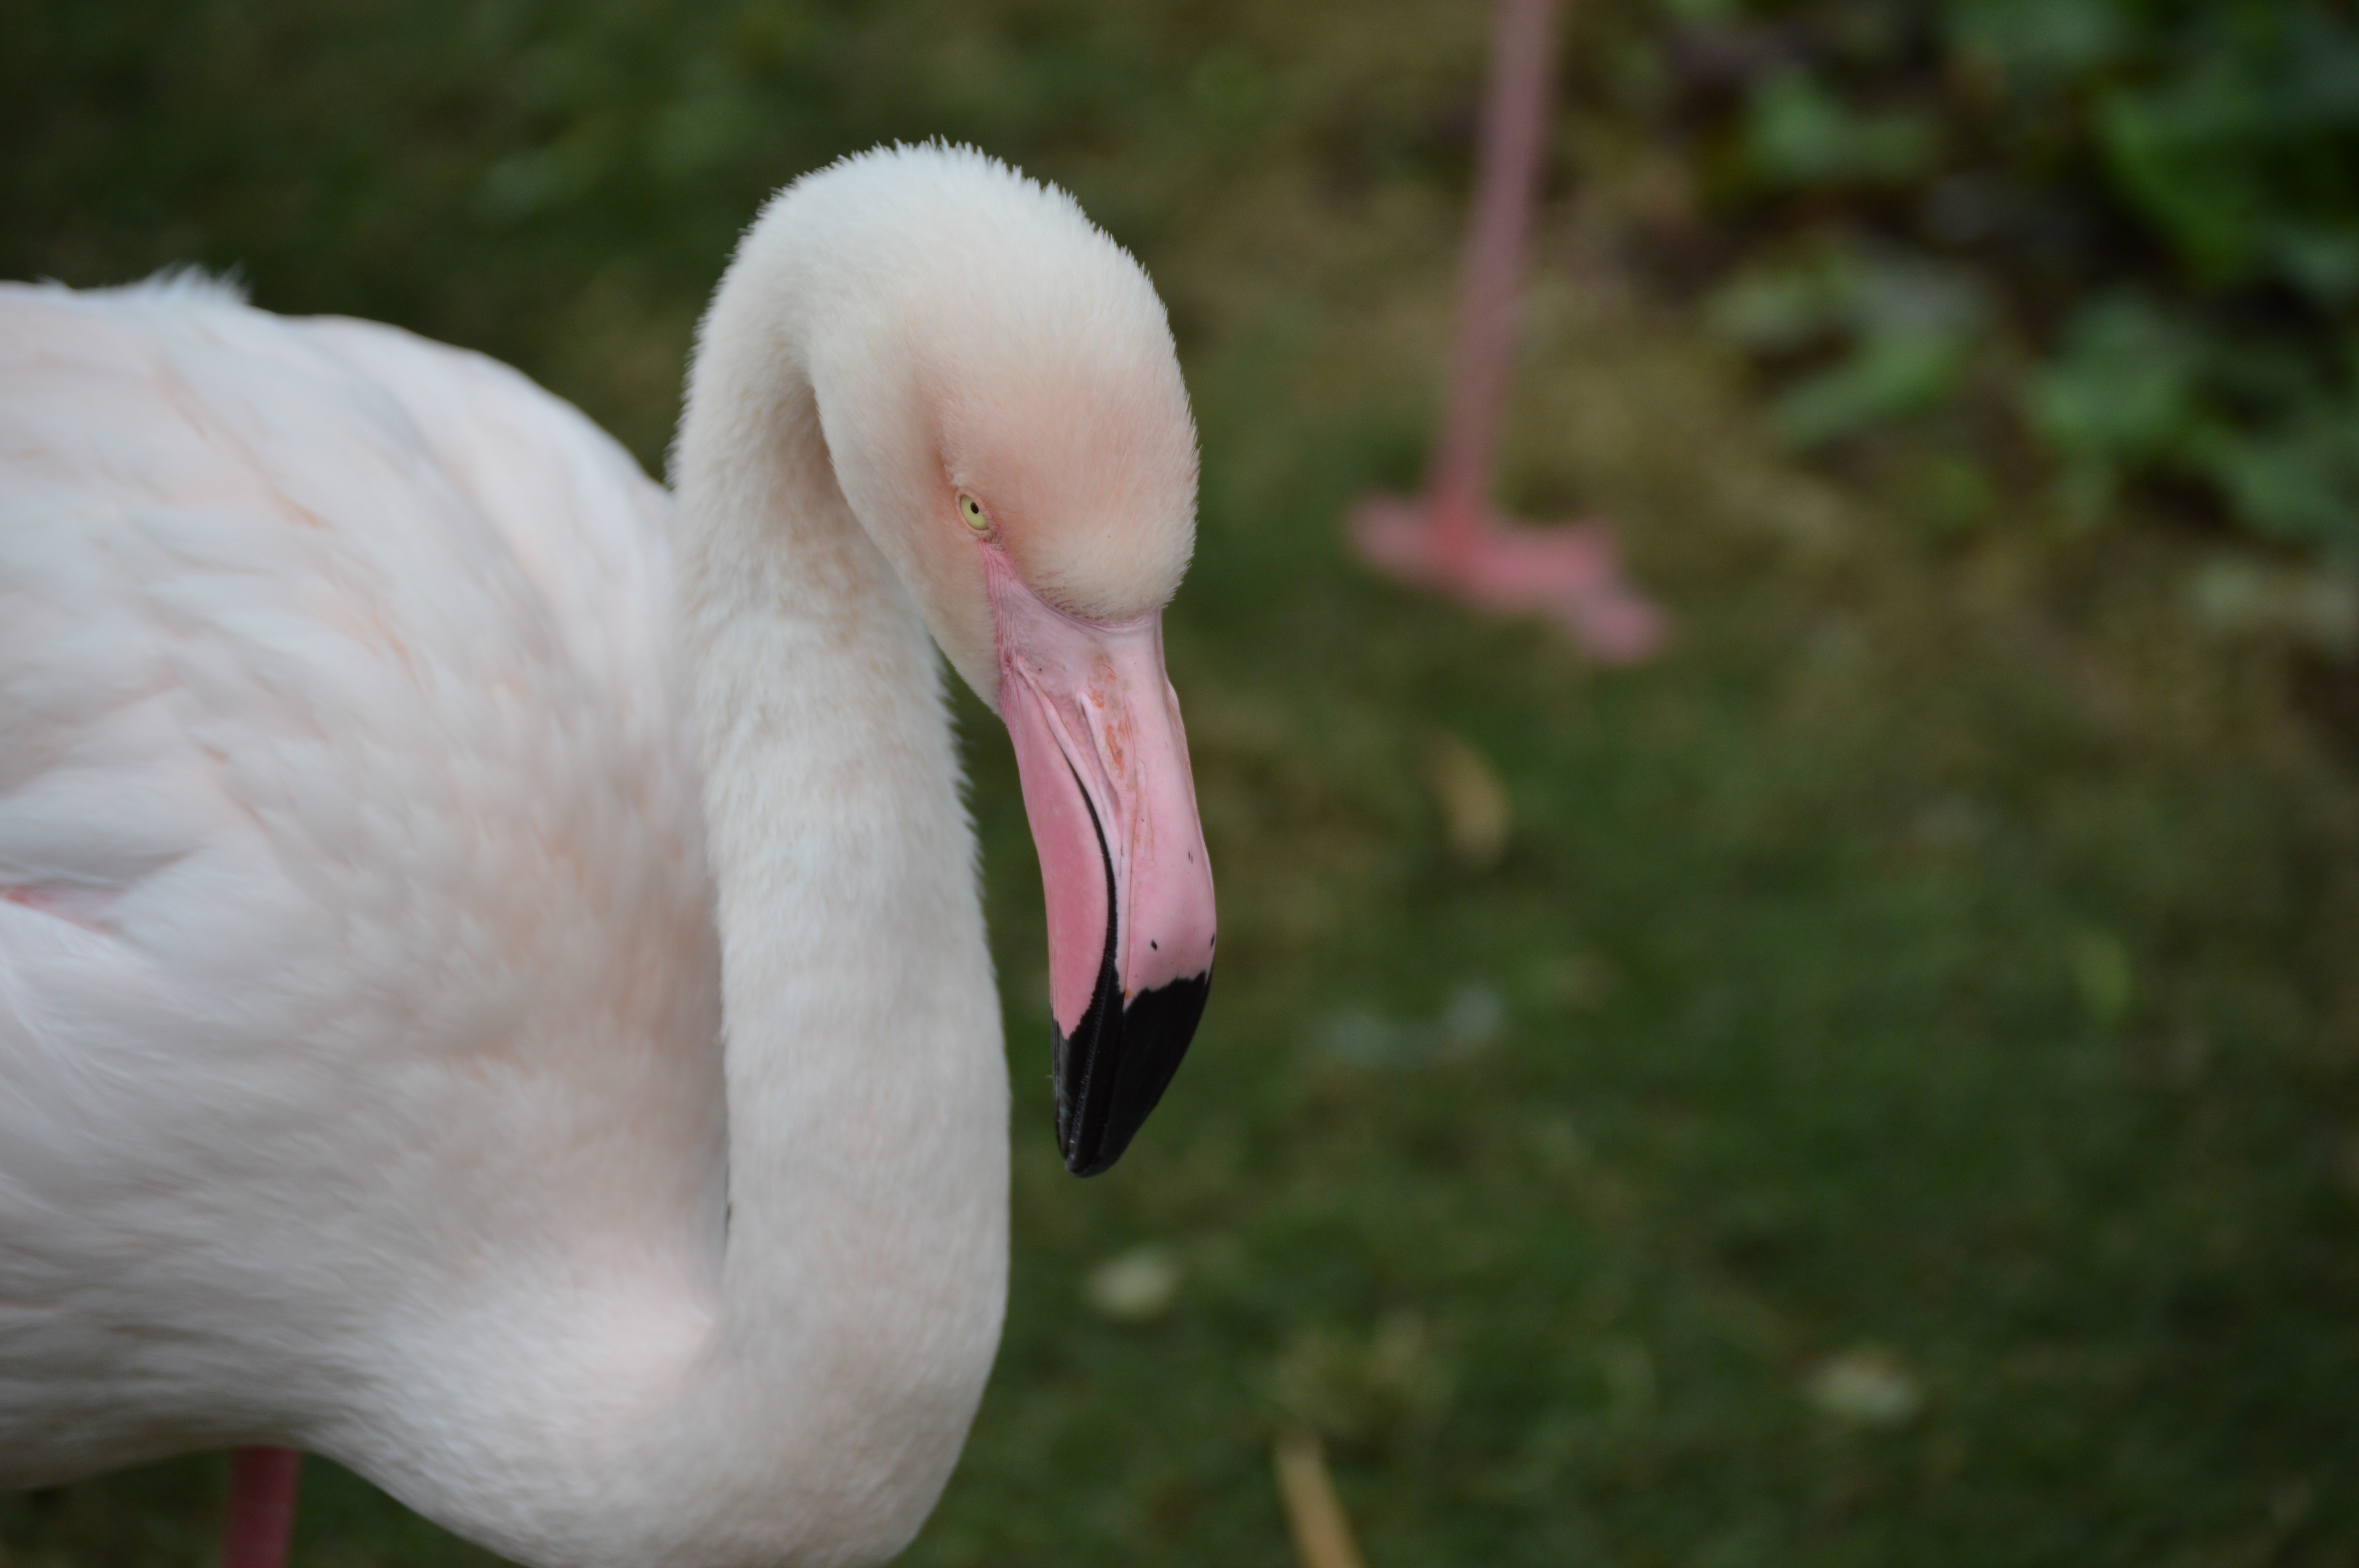
nature, bird, wing, seabird, wildlife, wild, zoo, beak, tropical, colorful, pink, feather, fauna, close up, flamingo, neck, vertebrate, exotic, water bird, elegance